Dismal Swamp Canal

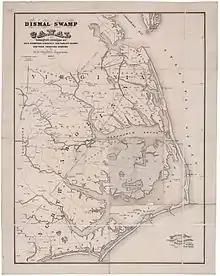
"Map of the Dismal Swamp Canal", drawn by civil engineer D. S. Walton, 1867

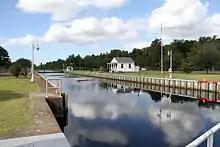
Deep Creek Lock, located in Deep Creek, Virginia, separates the salt water of Deep Creek from the fresh water of Dismal Swamp Canal

In the Colonial period, water transportation was the lifeblood of the North Carolina sounds region and the Tidewater areas of Virginia. The landlocked sounds were entirely dependent upon poor overland tracks or shipment along the treacherous Carolina coast to reach further markets through Norfolk, Virginia. In May 1763, George Washington made his first visit to the Great Dismal Swamp and suggested draining it and digging a north–south canal through it to connect the waters of the Chesapeake Bay in Virginia and Albemarle Sound in North Carolina. As the first president, Washington agreed with Virginia Governor Patrick Henry that canals were the easiest answer for an efficient means of internal transportation and urged their creation and improvement.